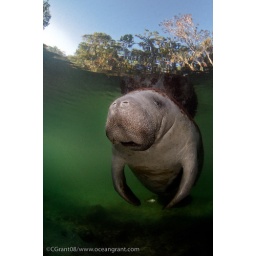
Light on manatee in green water. The springs aren't always blue; green water can be lovely too